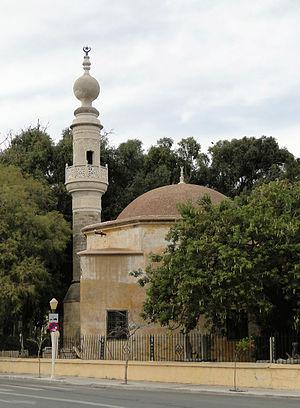
Mosquée de Murat Reis, ville de Rhodes, Grèce